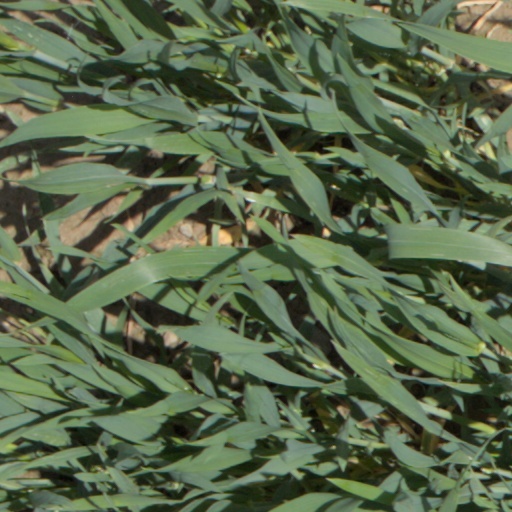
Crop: wheat